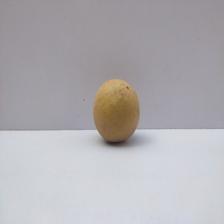
Size: Medium